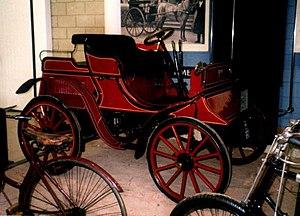
Albion Automotive est un ancien constructeur écossais d'automobiles et de véhicules utilitaires basé à Scotstoun, en banlieue de Glasgow. Aujourd'hui, c'est un simple équipementier automobile. Il était actif entre 1899 et 1951.